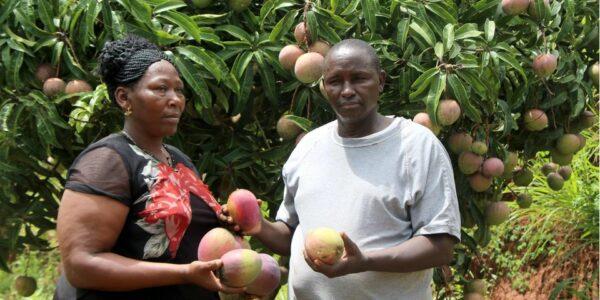
Ni msimu mzuri wa maembe, maembe haya yanaonekana yameota katika udongo mzuri na wakupendeza, hata matunda yake pia yanaonekana ni ya kupendeza. Matunda haya yapo tayari kwa ajili ya kuvunwa, kwa ajili ya kula na hata kwa ajili ya biashara.